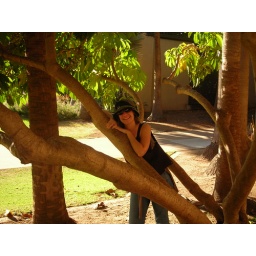
Another monkey in a tree